2/25th Battalion (Australia)

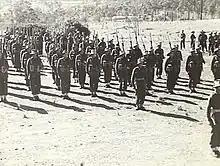
Members of the 2/25th Battalion on parade at Strathpine in Brisbane during the Battalion's fourth anniversary parade in July 1944.

The 2/25th Battalion was an infantry battalion of the Australian Army which served during the Second World War. Raised in 1940, from volunteers drawn primarily from the state of Queensland, after completing its training the battalion undertook garrison duties in Darwin before deploying to the Middle East in mid-1941, as part of the 24th Brigade. There, it took part in more garrison duties in the Western Desert and in Palestine before it was reassigned from the 9th Division to the 7th Division and subsequently committed to the Syria–Lebanon campaign against the Vichy French. In early 1942, the 2/25th was returned to Australia to fight against the Japanese. Following this it took part in the fighting in New Guinea, undertaking two deployments there, firstly in 1942–1943 during which it took part the fighting along the Kokoda Track and around Buna–Gona, and then again in 1943–1944 when it helped to secure Lae before advancing into Finisterre Ranges. The battalion's final involvement in the war came in mid-1945, when it took part in the Borneo campaign, landing at Balikpapan. The battalion was disbanded in early 1946.